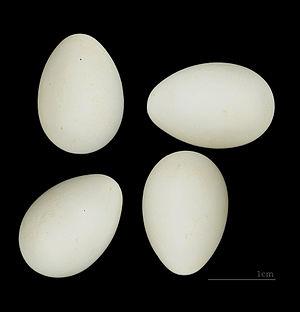
L'Hirondelle paludicole est une espèce de passereaux de la famille des Hirundinidae.